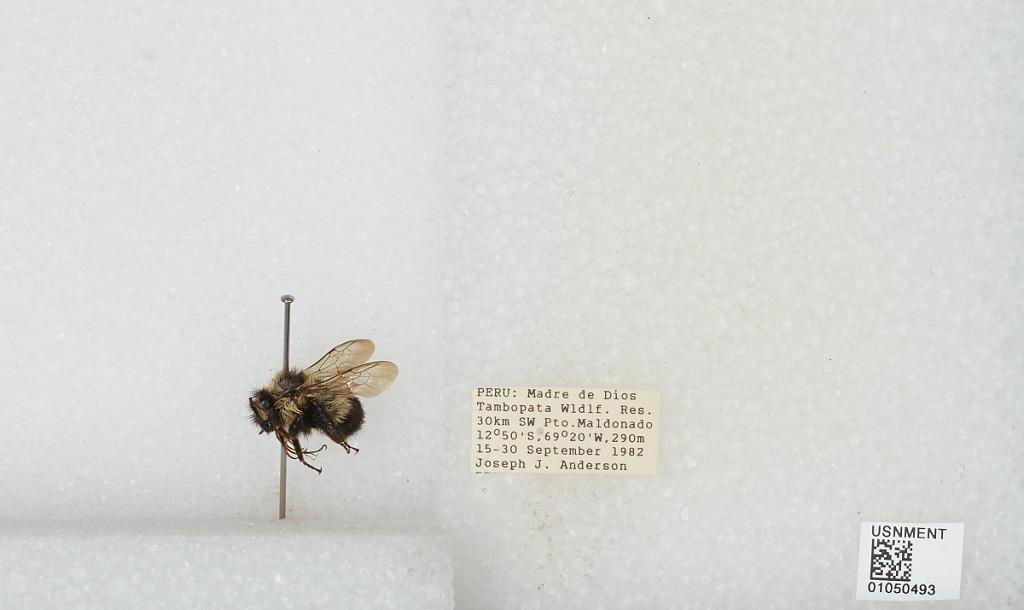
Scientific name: Bombus sp.
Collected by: J. Anderson
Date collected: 1982-9-15
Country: Peru
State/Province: Madre de Dios
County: Tambopata
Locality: Tambopata Wildlife Reserve, 30km SW Pto. Maldonado
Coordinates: -12.5, -69.2